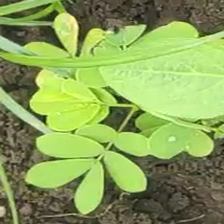
Weed species: Sicklepod_(Senna obtusifolia)